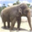
Label: elephant